Answer in natural language. Which point is closer to the camera taking this photo, point B  or point C? Choose between the following options: C or B
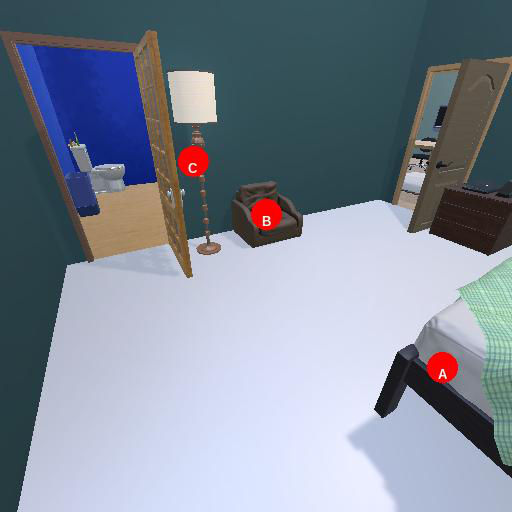
<answer>C</answer>